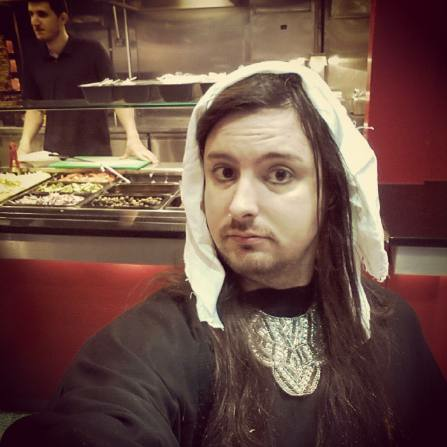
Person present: Yes